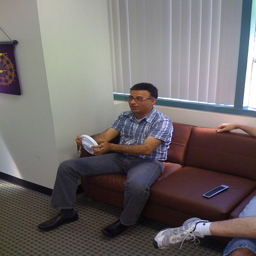
A man sitting on a brown couch while holding a Nintendo Wii controller.
A man sitting on a couch playing a game
A man sits on a couch, and holds a device in his hands.
A man sitting on a couch playing a video game.
A man is driving with a video game remote control.